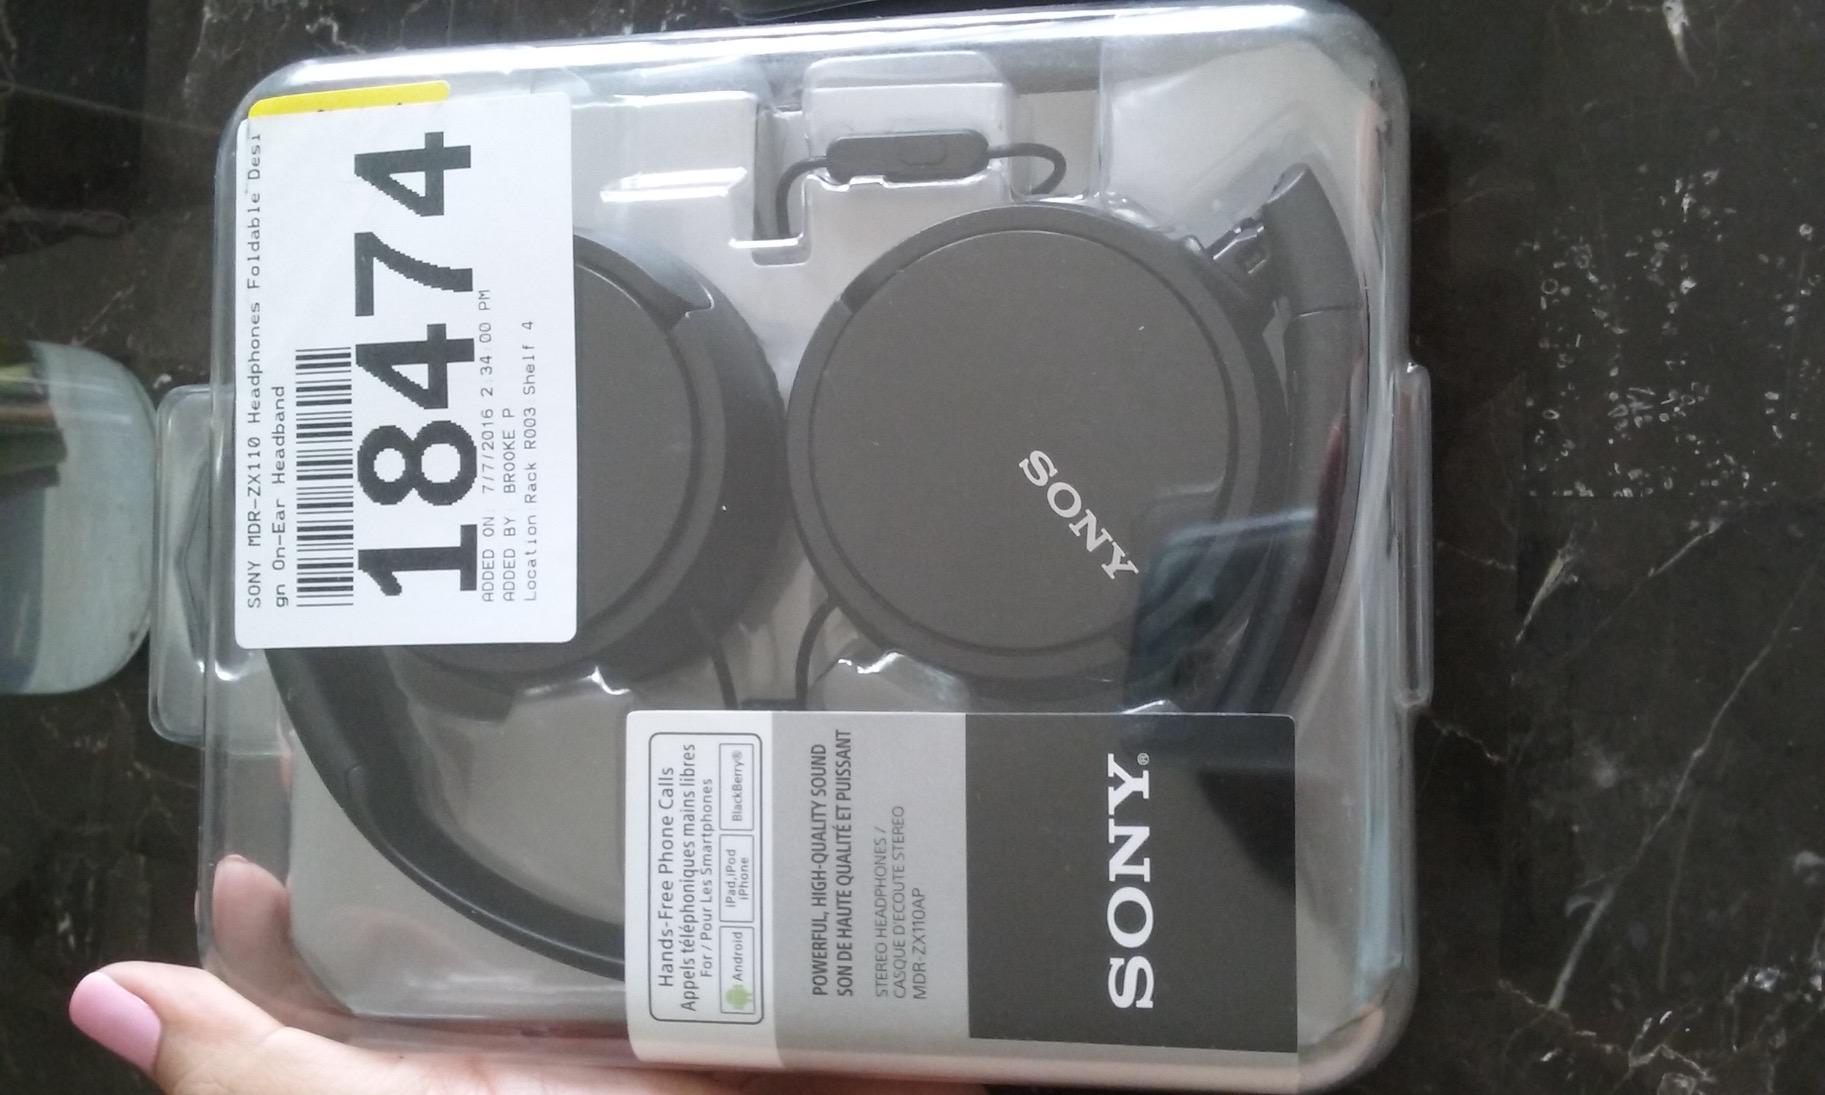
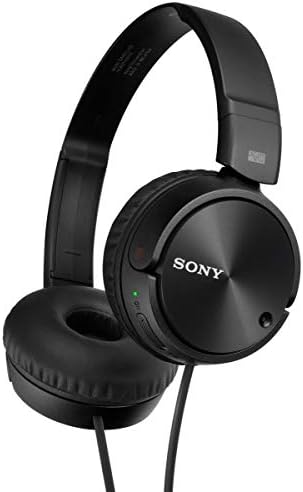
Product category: headphones
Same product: yes